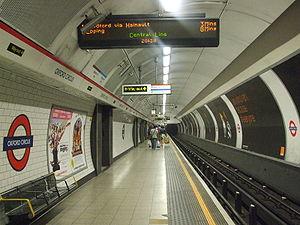
Oxford Circus est une station de métro londonienne desservant Oxford Circus et le croisement de Regent Street et d'Oxford Street. Elle possède des entrées aux quatre coins de l'intersection. Trois lignes sont en correspondance dans cette station : la Central line, la Victoria line et la Bakerloo line.